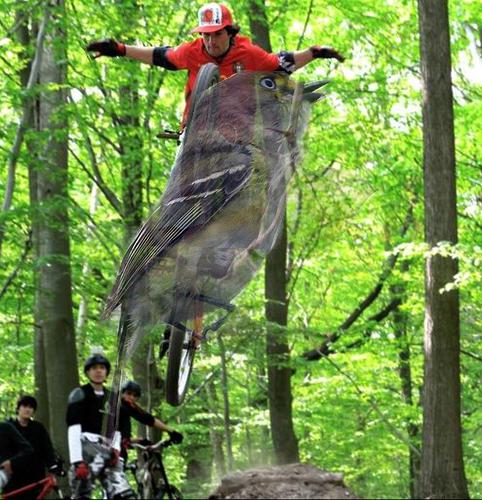
Bird species: White_eyed_Vireo
Bird type: landbird
Background: land